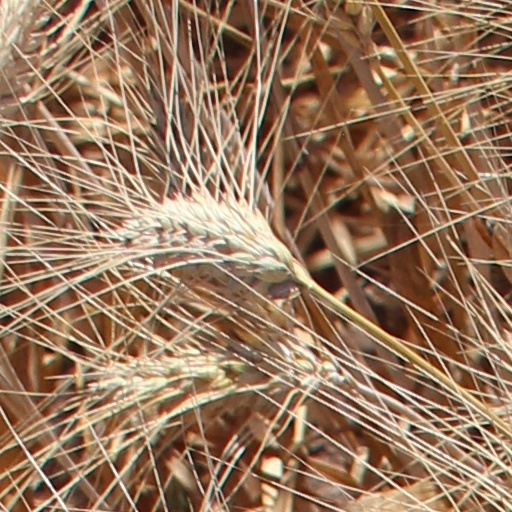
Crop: wheat